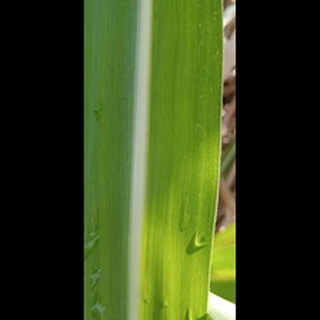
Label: healthy_sugarcane